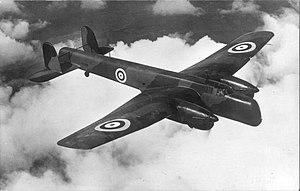
L'Armstrong-Whitworth A.W. 38 Whitley est un bombardier bimoteur britannique de la Seconde Guerre mondiale. Entré en service en mars 1937, le Whitley fut un des premiers bombardiers lourds de nuit de la RAF et son premier appareil à revêtement travaillant.